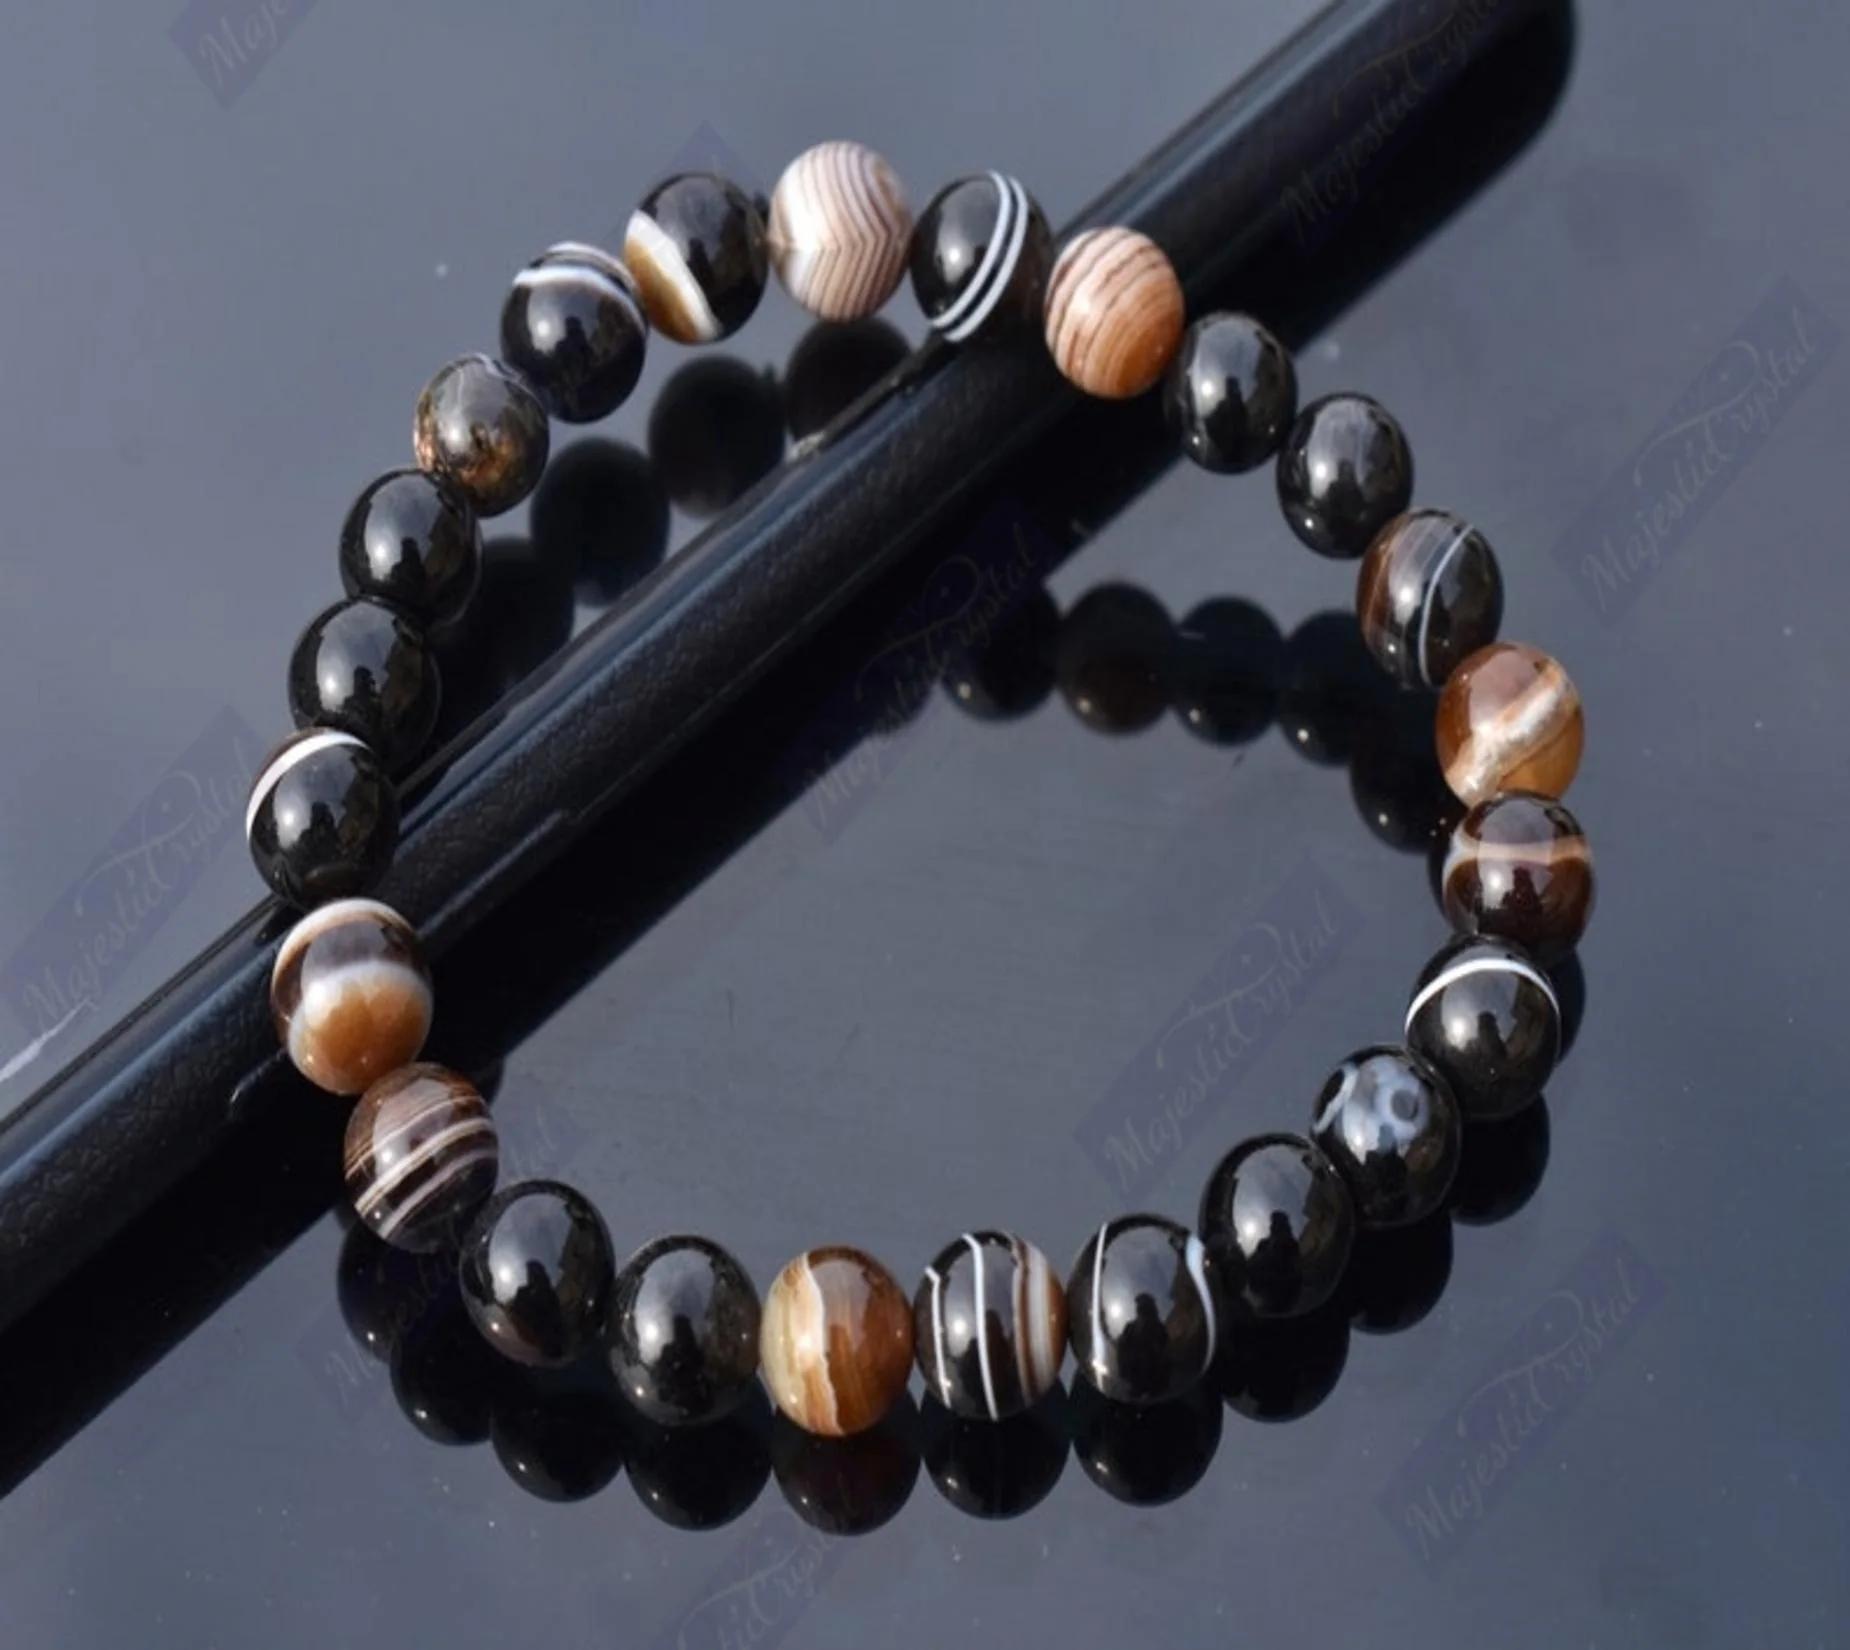
 Majestic Crystals Sulemani Beaded Bracelet || Finance, Protection & Solve Challenges
Type: Bracelets & Bangles
Brand: Majestic Crystals
Price: Rs. 749
 It is a shield against evil spirits, evil eye, tantric attacks, black magic and bad luck. If you aspire for rapid growth, success and divine protection, then you should resort to black colored agate onyx mala; It is capable of fulfilling all your wishes and making your efforts bear fruit. This mala is blessed by Lord Shiva and the planet Rahu and its magical results are quickly visible in the life of the wearer.